Leonardo (2021 TV series)

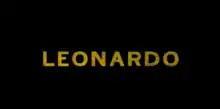

Leonardo is a historical drama television series created by Frank Spotnitz and Steve Thompson. The series was produced by Lux Vide in collaboration with Rai Fiction, Sony Pictures Entertainment, with Frank Spotnitz's Big Light Productions and Freddie Highmore's Alfresco Pictures in association with France Télévisions and RTVE. The series recounts Leonardo da Vinci's extraordinary life through the works that made him famous and through the stories hidden within those works, revealing little by little the inner torments of a man obsessed with attaining perfection.